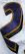
Number: 2